Dragon Ball

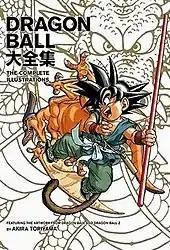
Cover of "Dragon Ball: The Complete Illustrations"

There have been numerous companion books to the "Dragon Ball" franchise. Chief among these are the series, comprising seven hardback main volumes and three supplemental softcover volumes, covering the manga and the first two anime series and their theatrical films. The first of these, "Dragon Ball: The Complete Illustrations" ("Daizenshuu" volume 1), first published in Japan in 1995, is the only one that was released in English, being printed in 2008 by Viz Media. It contains all 264 colored illustrations Akira Toriyama drew for the "Weekly Shōnen Jump" magazines' covers, bonus giveaways and specials, and all the covers for the 42 "tankōbon". It also includes an interview with Toriyama on his work process. The remainder have never been released in English, and all are now out of print in Japan. From February 4 to May 9, 2013, condensed versions of the "Daizenshuu" with some updated information were released as the four-volume series. For "Dragon Ball GT", the "Dragon Ball GT Perfect Files" were released in May and December 1997 by Shueisha's "Jump Comics Selection" imprint. They include series information, illustration galleries, behind-the-scenes information, and more. They were out of print for many years, but were re-released in April 2006 (accompanying the Japanese DVD release of "Dragon Ball GT") and this edition is still in print.